Madame du Barry (1954 film)

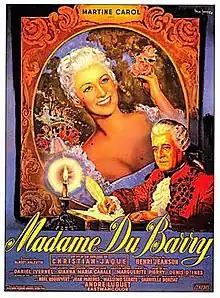

Madame du Barry is a 1954 French-Italian historical drama film directed by Christian-Jaque and starring Martine Carol, Daniel Ivernel, Gianna Maria Canale and Jean Parédès. The film depicts the life of Madame du Barry, mistress to Louis XV in the eighteenth century. It was shot at the Saint-Maurice Studios in Paris. The film's sets were designed by the art director Robert Gys.